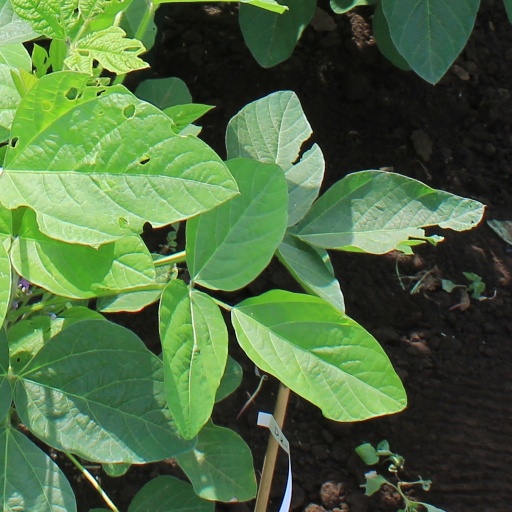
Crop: soybean